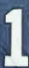
Number: 1